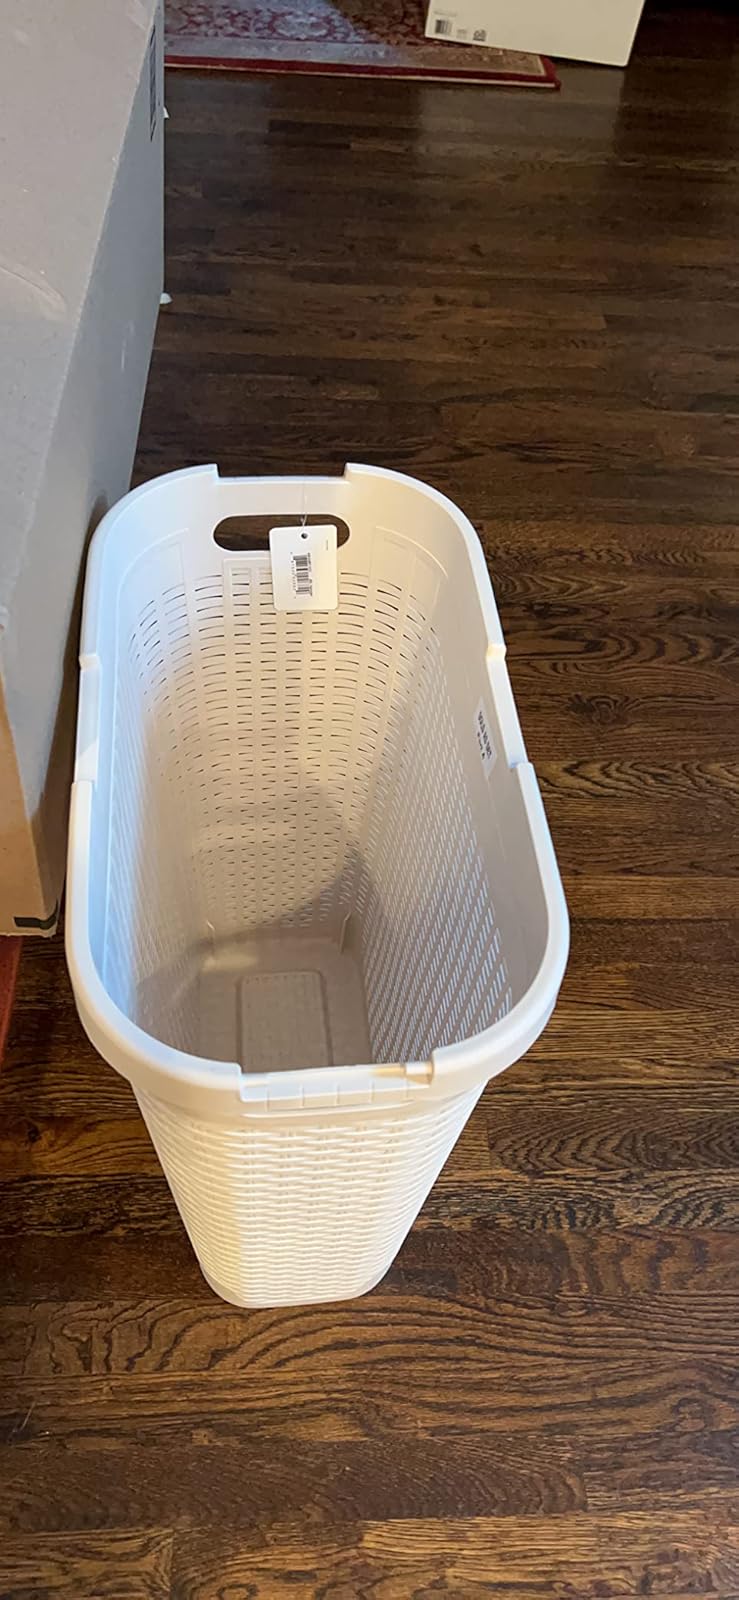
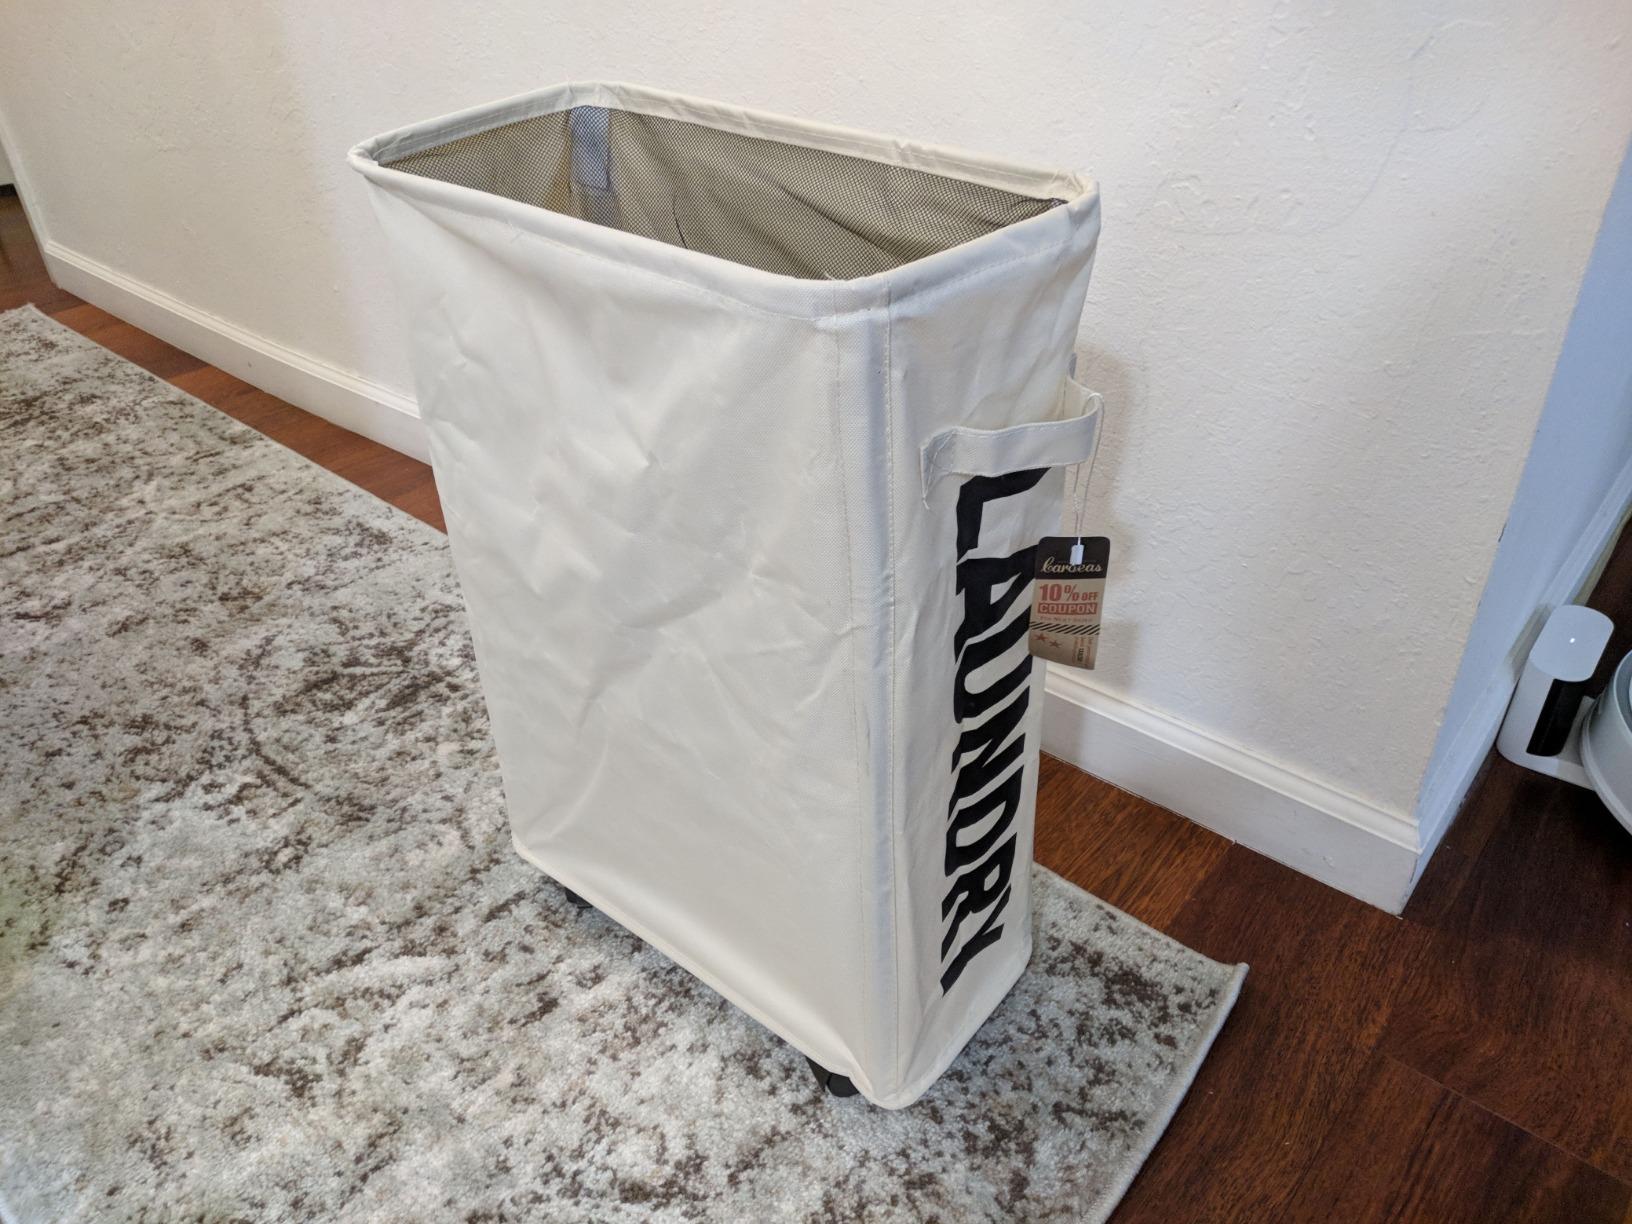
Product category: items_hamper
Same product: no